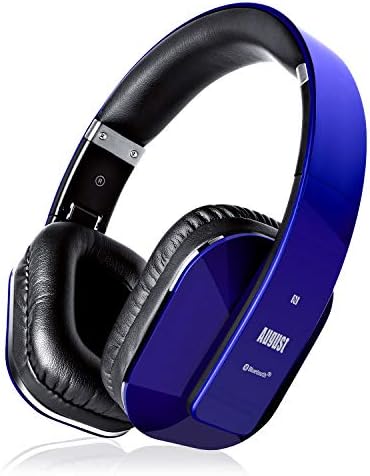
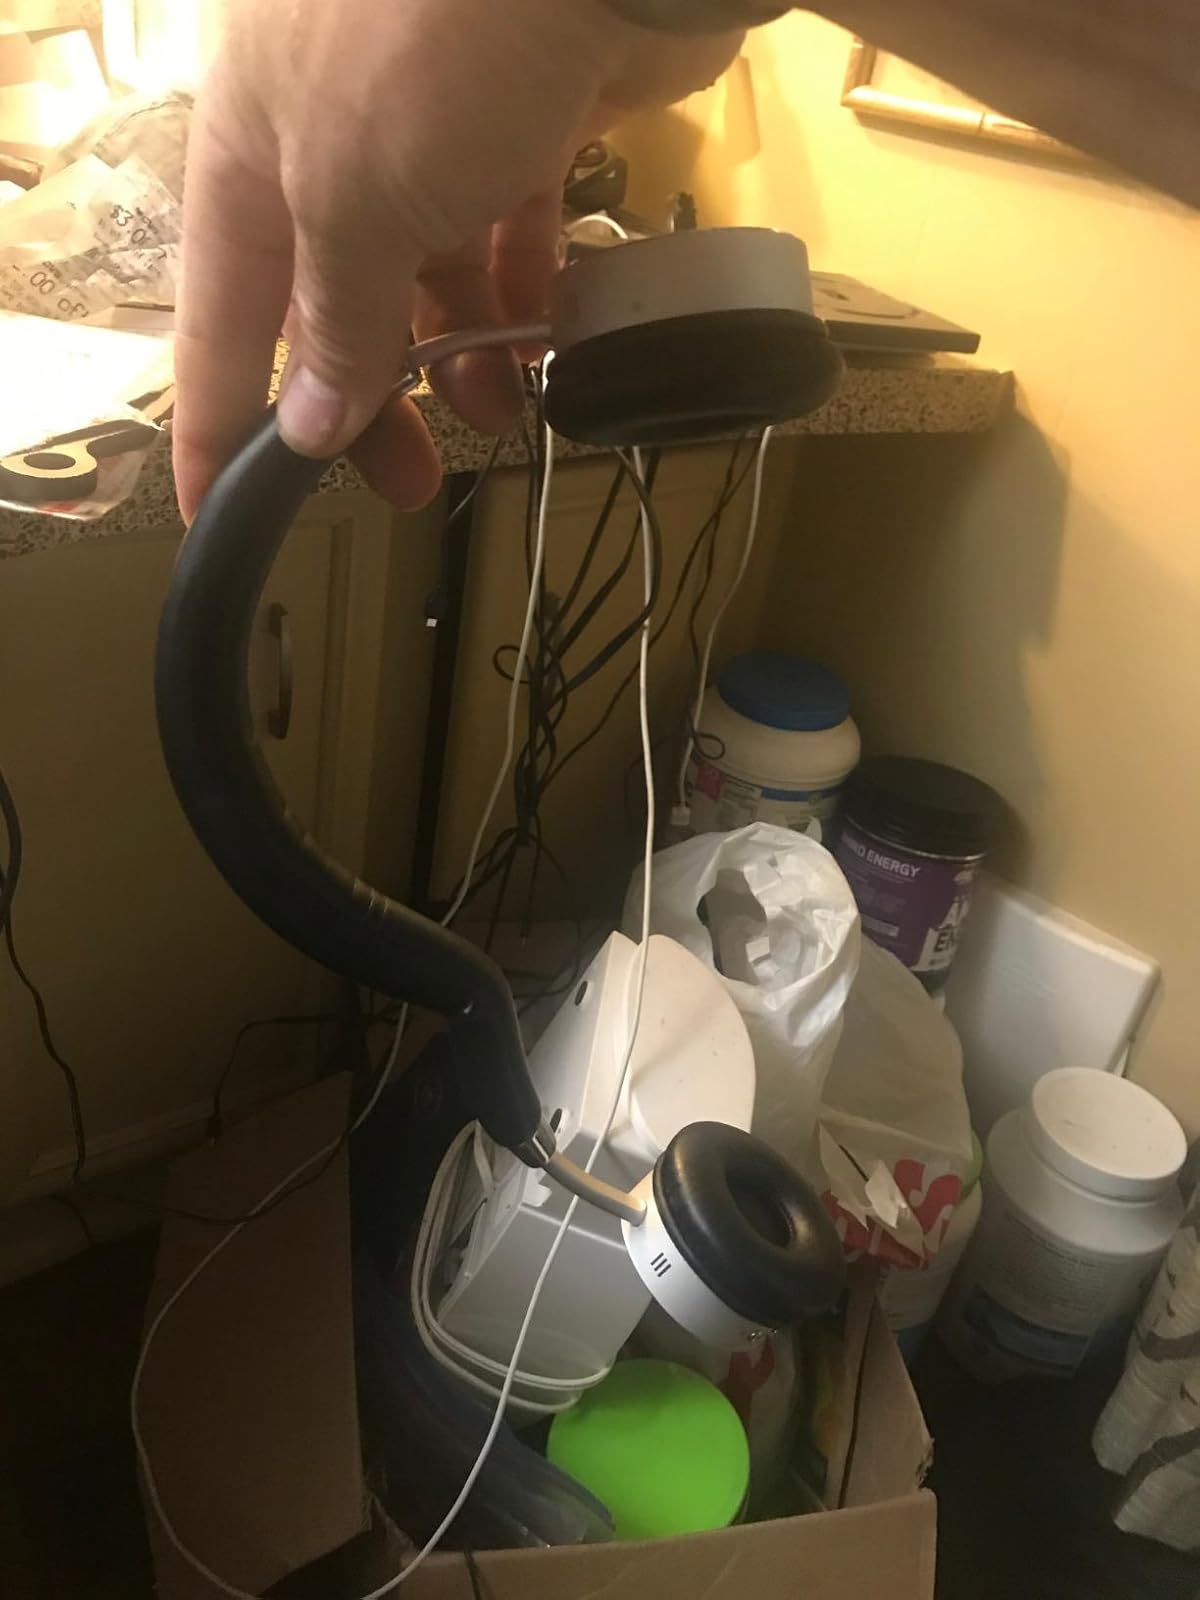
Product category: headphones
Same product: no